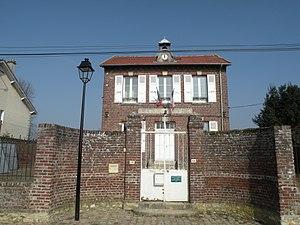
mairie de Rosières (Oise)
Rosières est une commune française située dans le département de l'Oise en région Hauts-de-France.